River Thames whale

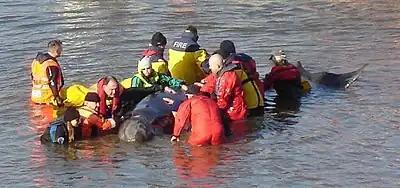
Shortly after noon, rescuers attempt to calm the whale whilst placing the yellow undersheet underneath her

At 7:30 am the next morning BDMLR members, along with Port Authority officials, started observing the whale again. It was decided that the BDMLR would have to assist the whale as she was not strong enough to swim out of the Thames by herself, and had been losing ground against the tide.